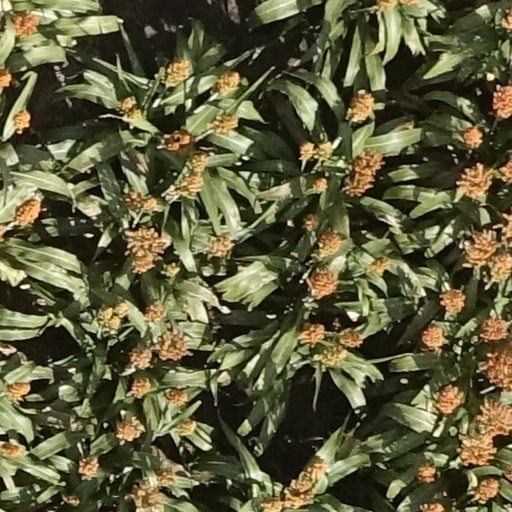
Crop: sorghum